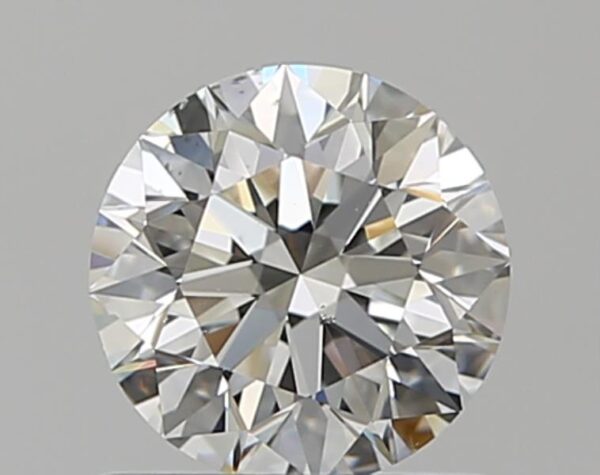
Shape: round
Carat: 0.7
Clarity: SI1
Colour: H
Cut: EX
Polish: EX
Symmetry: EX
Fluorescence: N
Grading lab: GIA
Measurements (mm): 5.65 x 5.68 x 3.55